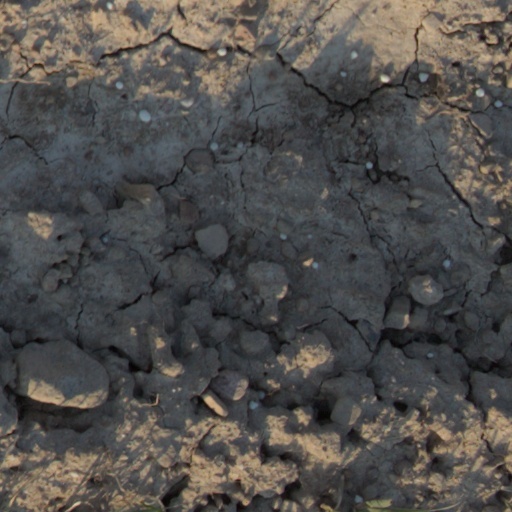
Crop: wheat